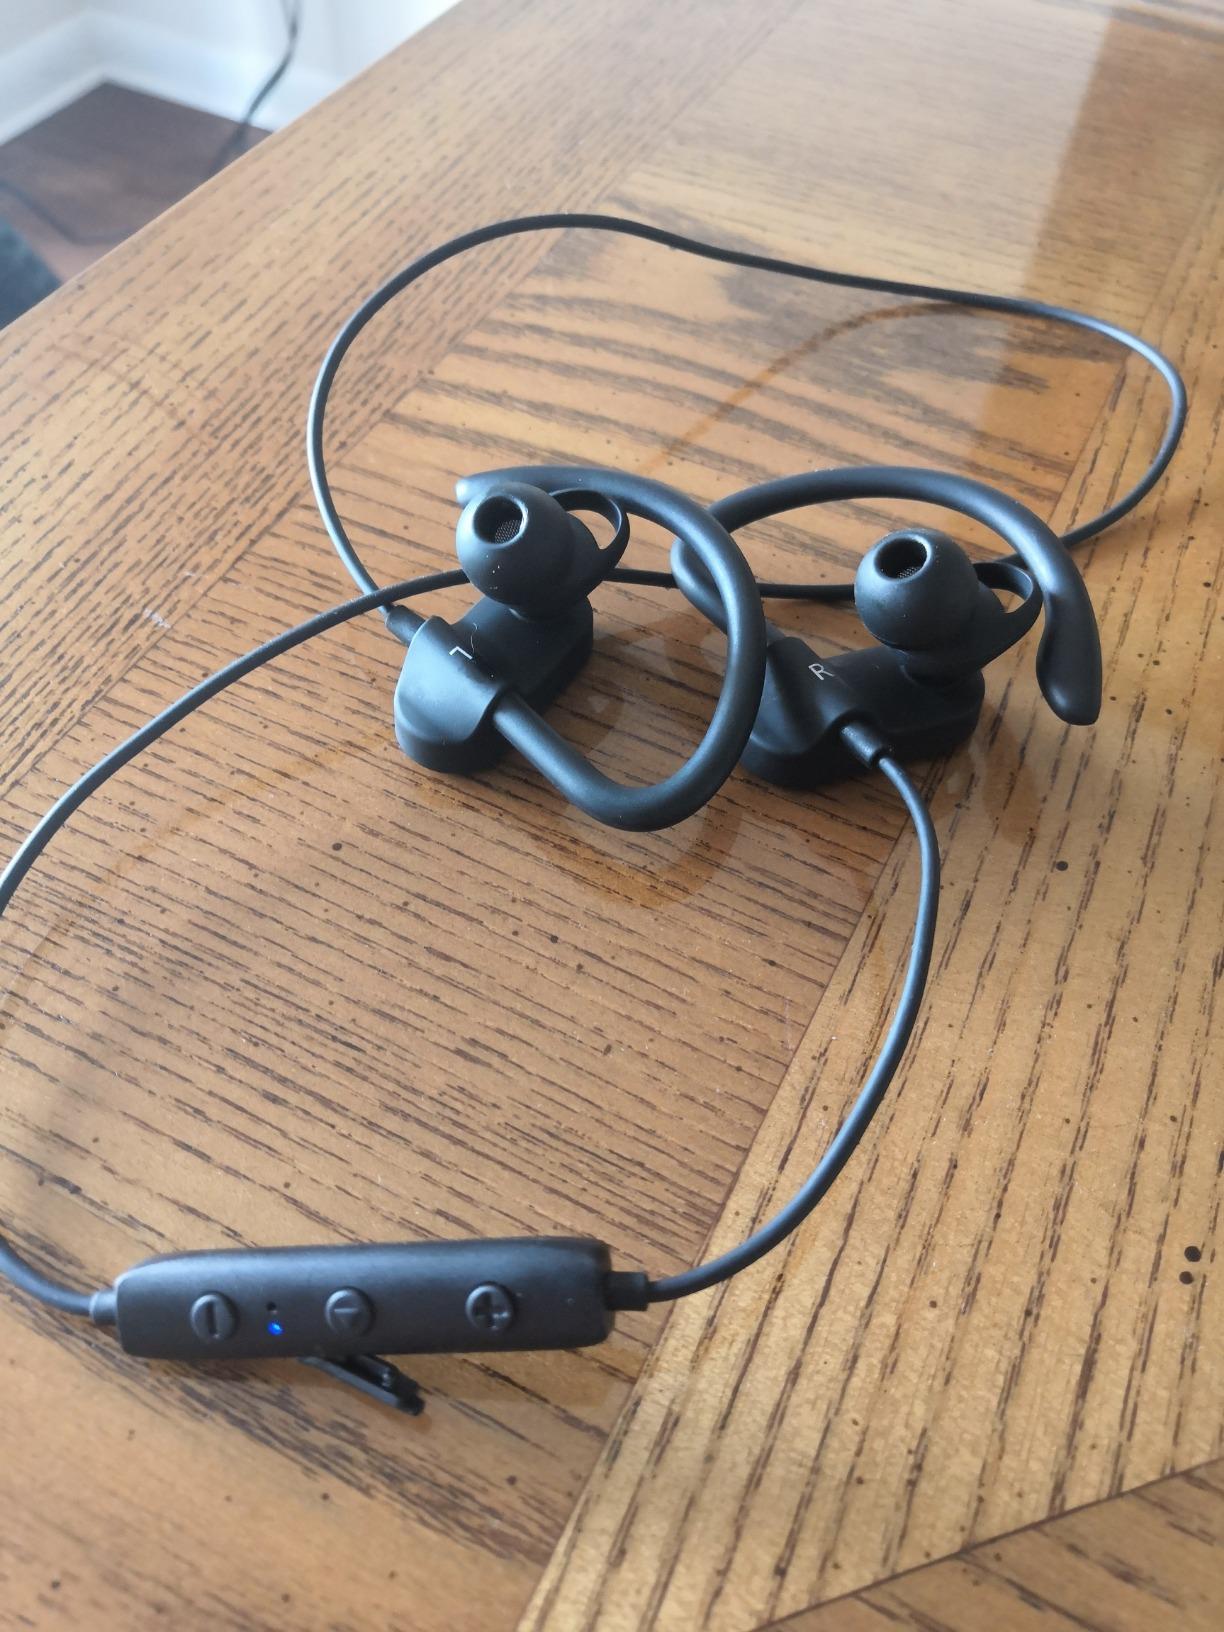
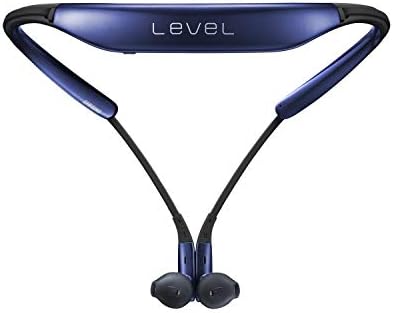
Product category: headphones
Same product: no